Royal Enfield

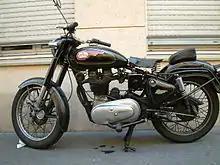
Bullet with plain "Enfield" tank badge

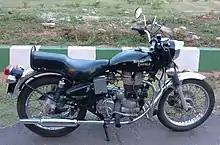
Royal Enfield Bullet Electra 350, 2004

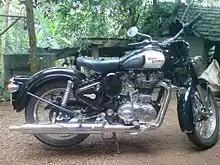
Royal Enfield Classic 350, 2010 model

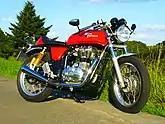
2014 Continental GT 535

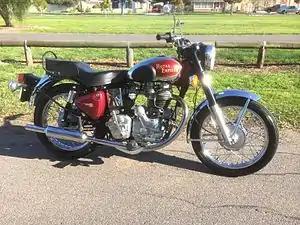
A 2002 model RE Bullet

After India gained independence in 1947, her government looked for a suitable motorcycle for the army patrolling the borders. In 1952 they chose the Royal Enfield Bullet, in 1954 ordering 800 units of the 350 cc model. In 1955, the Redditch company partnered with "Madras Motors" in India to form 'Enfield India' to assemble, under licence, the 350 cc Royal Enfield "Bullet" motorcycle in Madras (now Chennai), including the factory tooling, sold to Enfield India. By 1962, all components were made in India. Enfield India used the 1960 engine (with metric bearing sizes); Royal Enfield still makes essentially the same bike in 350 cc and 500 cc models, and now different models for other market segments.